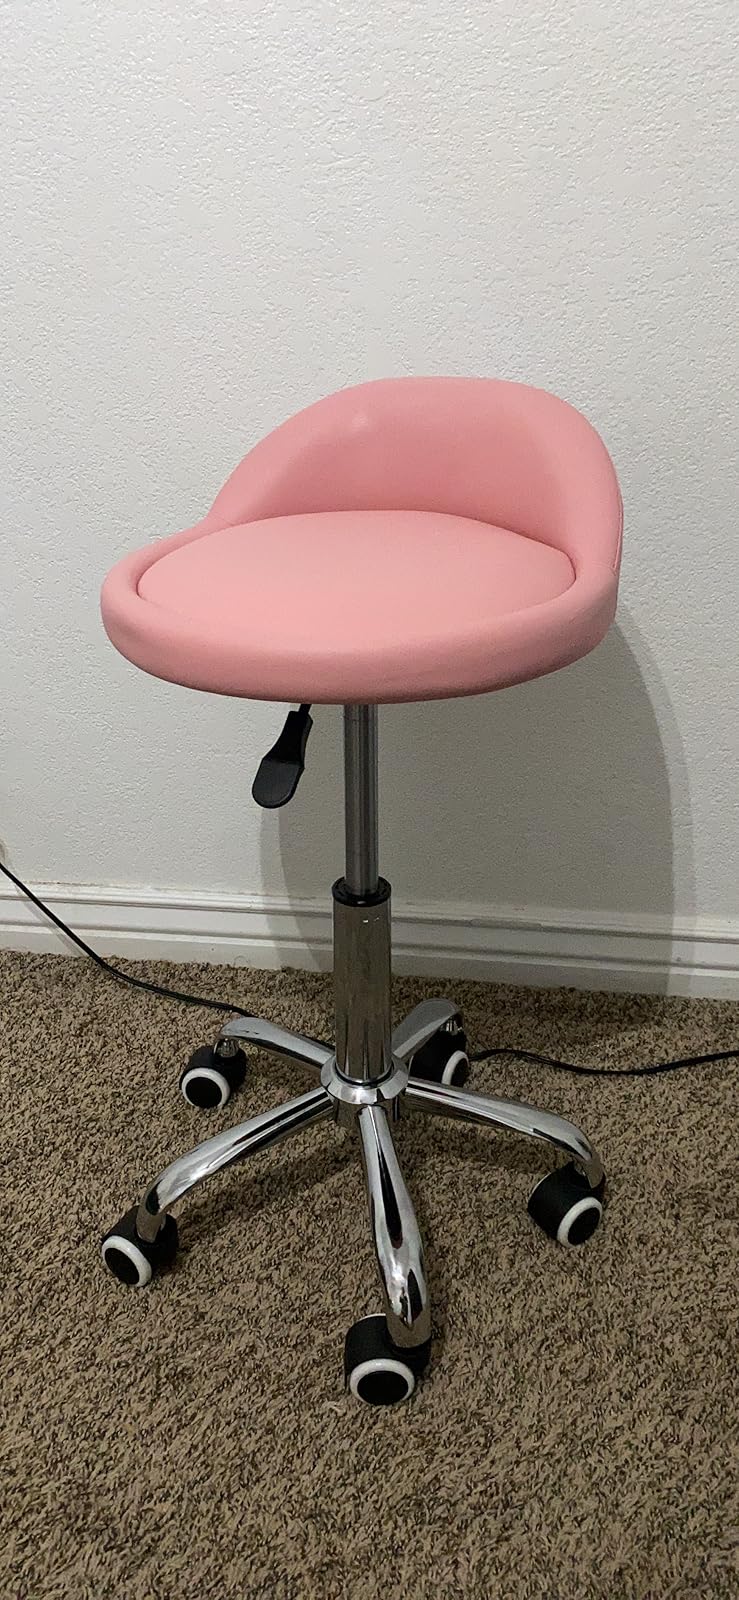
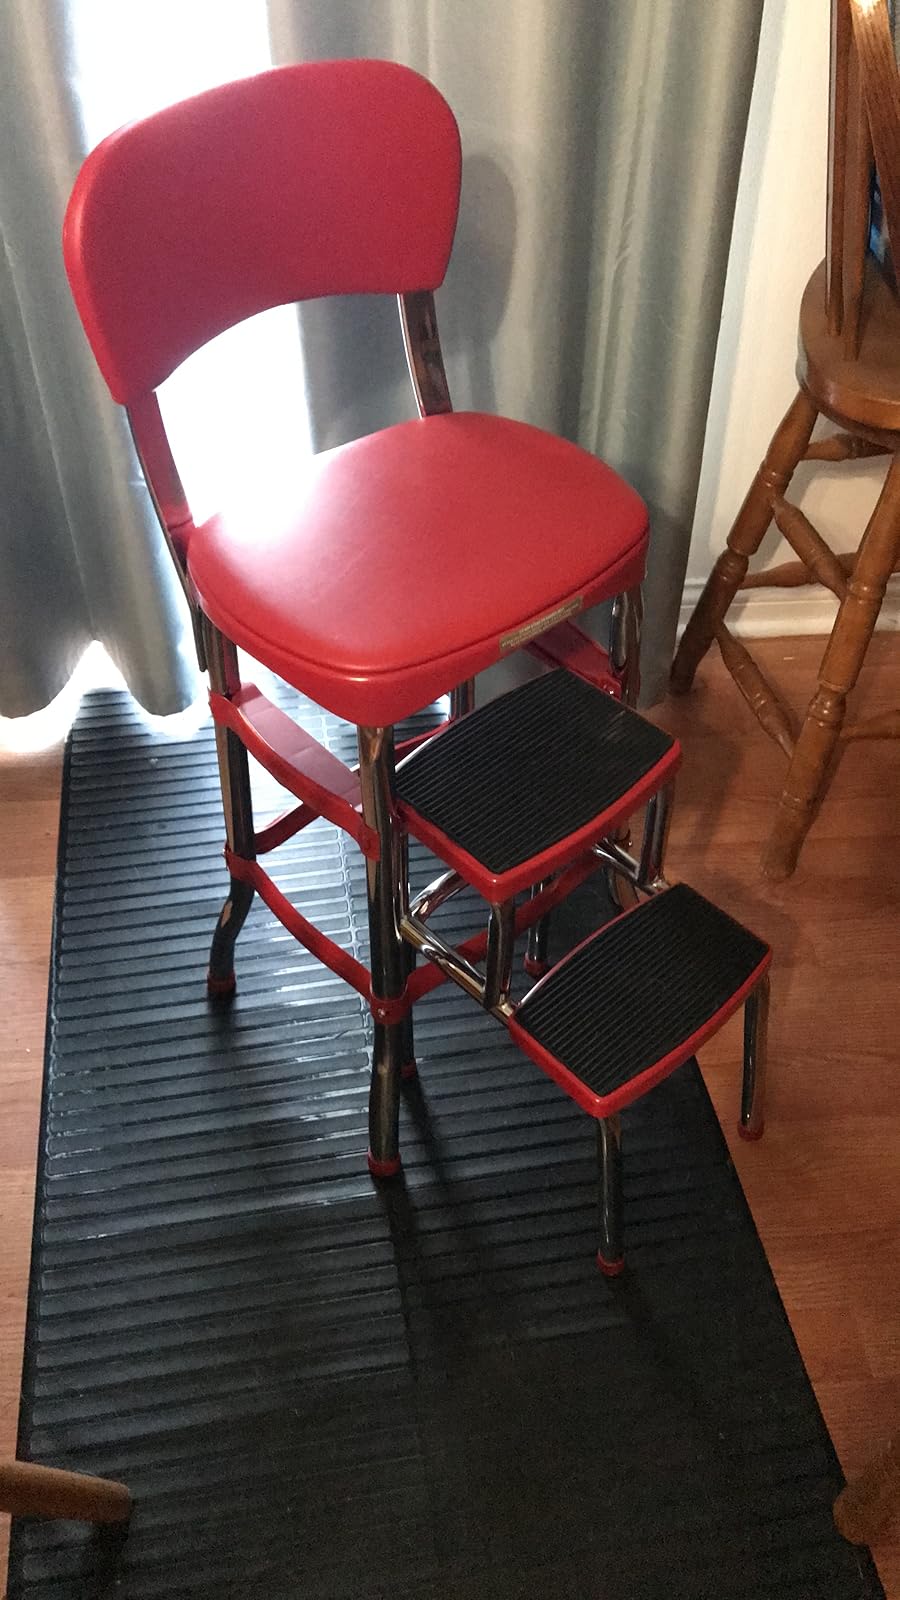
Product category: items_chair
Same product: no